Josh Duinker

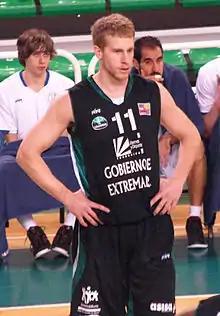
Duinker playing for Cáceres in 2013

Joshua Duinker (born 18 April 1989) is an Australian-Dutch former professional basketball player who last played for the Kumamoto Volters of the Japanese B.League . He has been a member of the Dutch national basketball team and holds a New Zealand passport because of his mother.